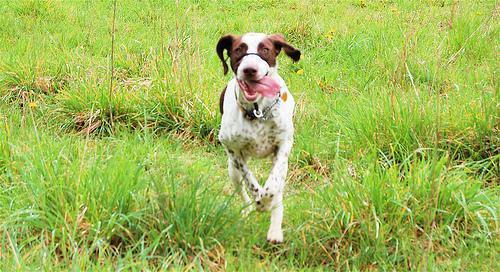
German_short-haired_pointer